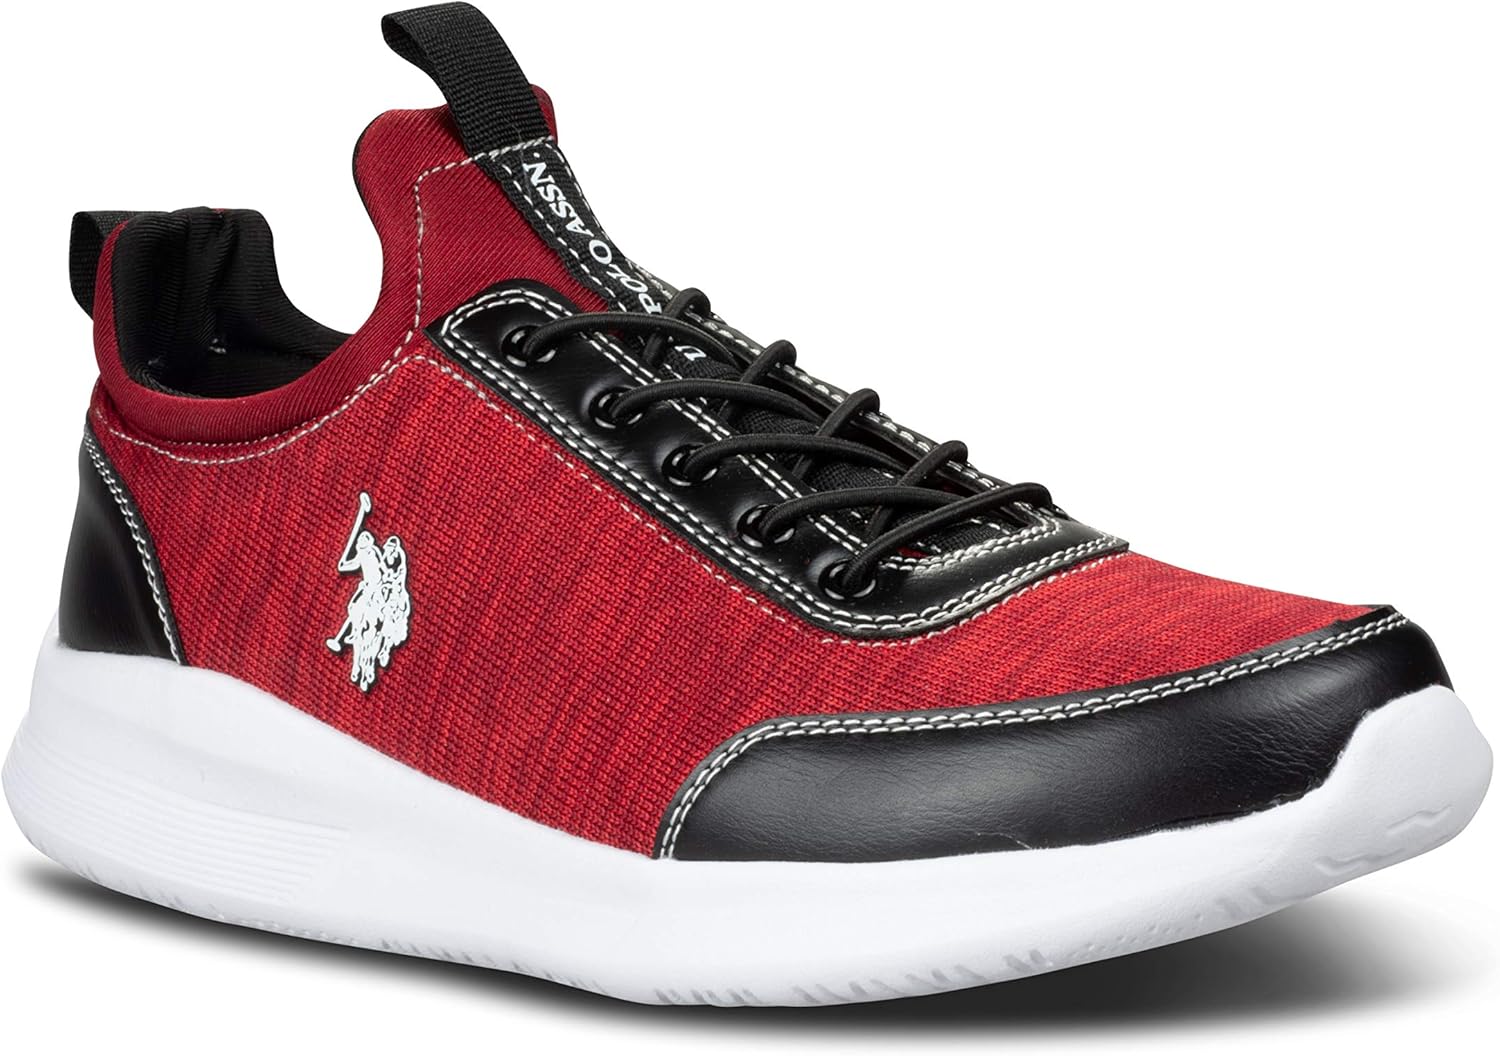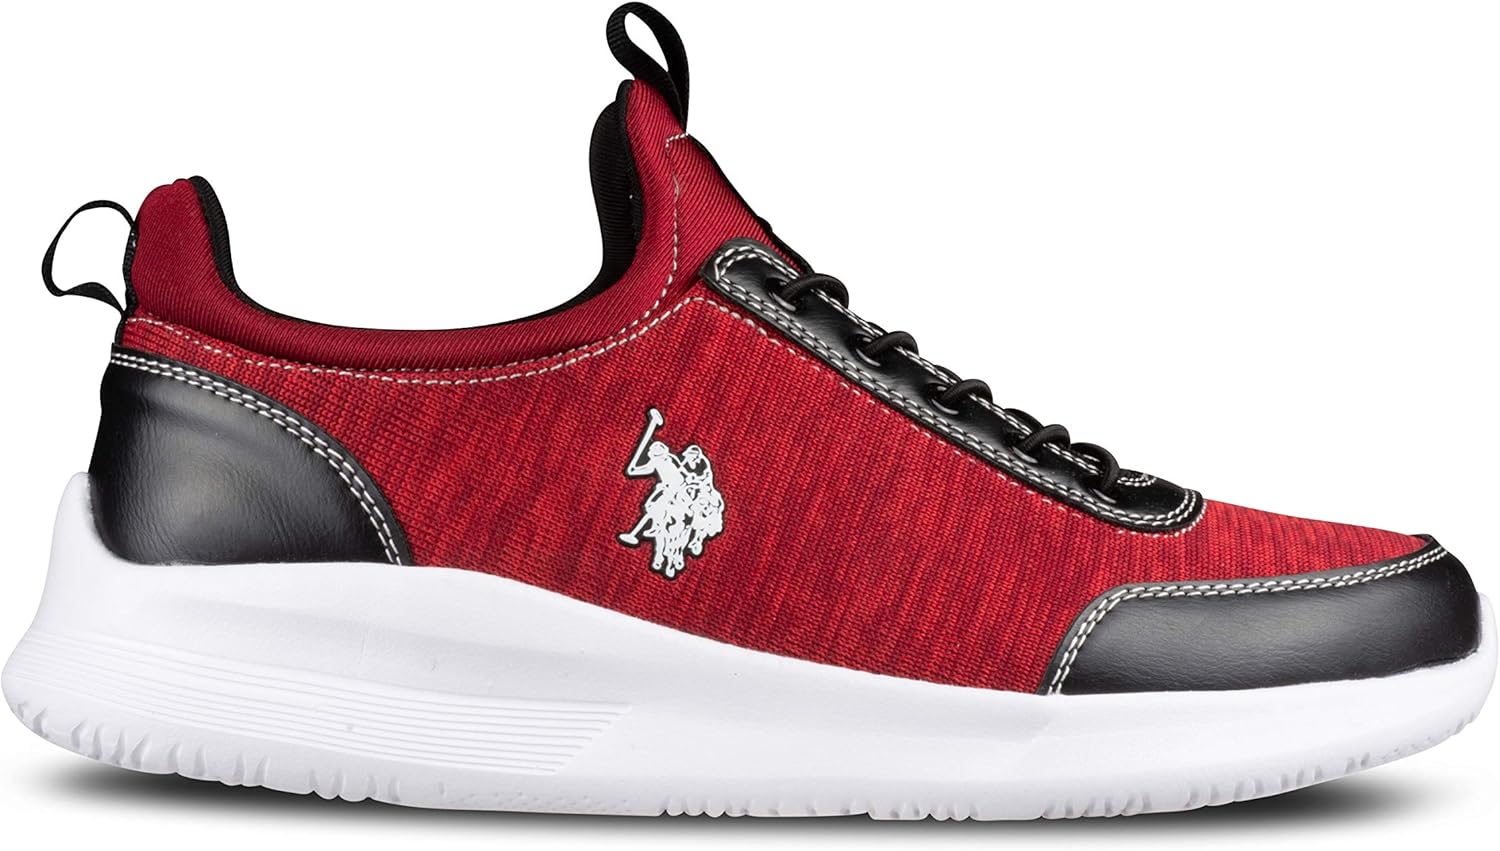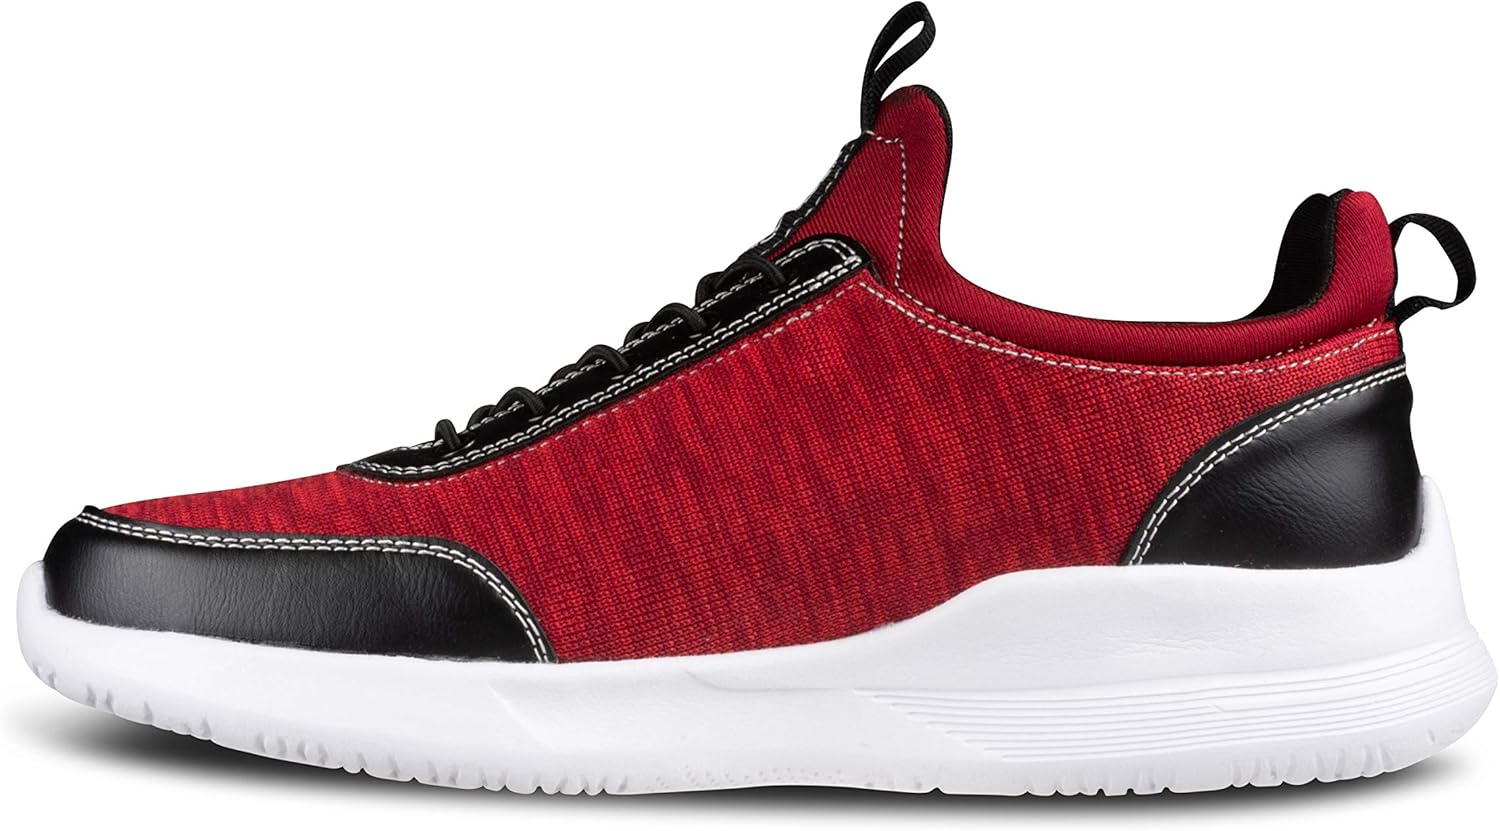
U.S. Polo Assn. Men's U-Vista-bx Loafer Flat
Category: AMAZON FASHION
US Polo Assn Vista Athletic Mesh Canvas Running Sneakers for Men Black/Red 9 M
Features: Imported | Rubber sole | MEN'S SNEAKERS: From US Polo Assn, the Vista red or black sneakers for men are the best running shoes for men and mens casual sneakers available. With cool breathable mesh canvas, these men's athletic shoes are ideal for running or pickup basketball | MESH RUNNING SHOE: Breathable mesh forms the structure of these walking shoes for men, allowing our mens walking sneakers to always feel flexible and lightweight | TRACTION: The Vista men running shoes have a high-traction outsole for enhanced grip. The intelligent design lends support to every step you'll take in these red or black running shoes for men | VERSATILE: Our men's running shoes are ideal for a range of athletic activities- They make perfect mens tennis shoes and mens basketball shoes, or wear them to kick back and relax as a comfortable pair of mens casual shoes | STYLISH: US Polo Assn designs each mens running shoe to also serve as mens fashion sneakers, with a classic athletic style that looks cool and casual, while still delivering enhanced performance and comfort